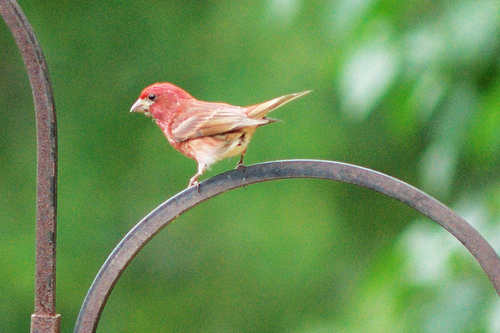
this bird has a red head, throat and breast, while it's wings and tail are a more muted mahogany.
a petite light red bird wi white and red striped wing feathers, a short white flat bill, and white claws.
a small bird with deep red crown, brownish orange coverts and cream undertail coverts.
bird with yellow beak, tarsus and feet, pink crown, nape, throat, and black eye, and brown wings with white wing barsa small bird with red around head and neck area.
this small light brown bird has a red head and breast and a wide pointed beak.
this bird has wings that are white and red and has a small bill
this bird is brown and pink in color, with a light brown beak.
this bird is red with white and has a long, pointy beak.
this bird has a short pointed bill, with a red head.
Species: Purple Finch